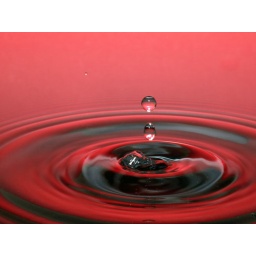
Color in shot was acheived by reflecting a red file folder off the water in a simple grey cookie pan